Lee Sang-woo

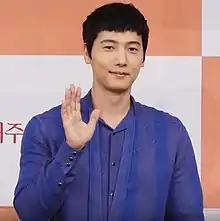
Lee in July 2019

Lee Sang-woo (born February 13, 1980) is a South Korean actor. He rose to fame in the 2007 television drama "First Wives' Club", and has since played leading roles on "The Road Home" (2009), "Don't Hesitate" (2009), "Life Is Beautiful" (2010), and "Feast of the Gods" (2012).